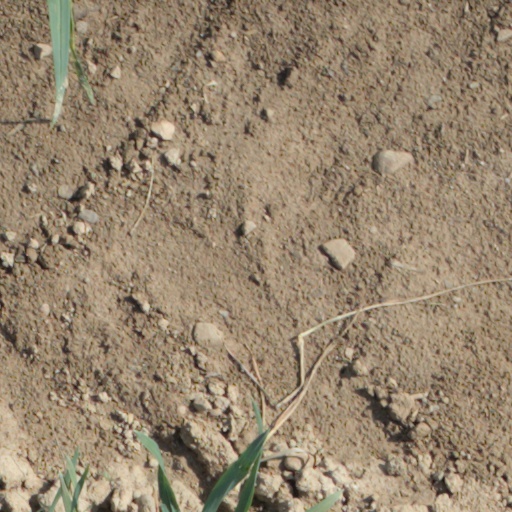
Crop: wheat